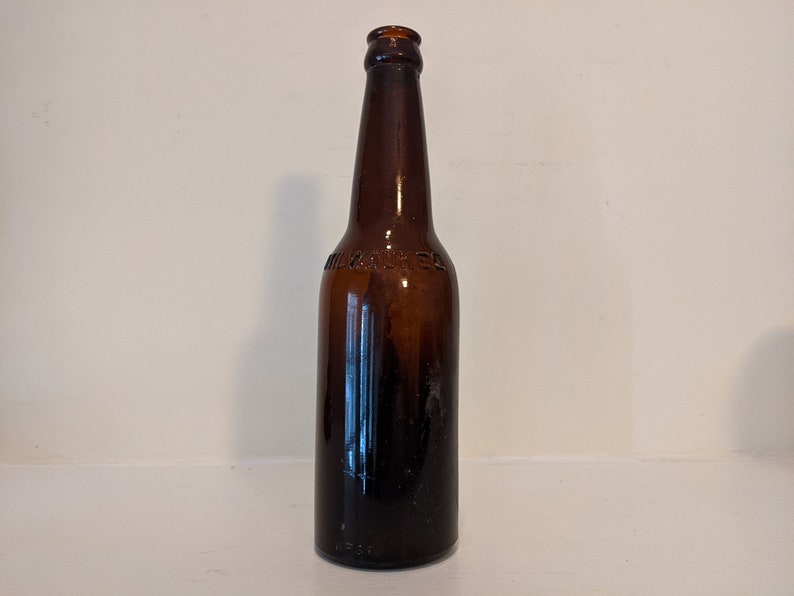
Waste category: glass